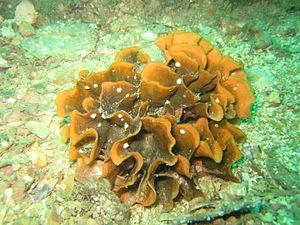
Rose de mer (Pentapora_fascialis foliacea) à Saint-Quay-Portrieux
Pentapora fascialis, communément appelé Rose de mer ou Pentapore bois de cerf, est une espèce de bryozoaires de la famille des Bitectiporidae.
Cheilostomata est un ordre d'ectoproctes.
Ascophora est un infra-ordre des bryozoaires